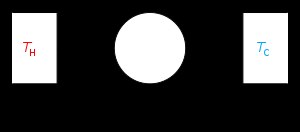
Carnots sætning (termodynamik) / Carnot-processens effektivitet
Skitse af en Carnot-motor. Varme går fra et reservoir med høj temperatur til et med lav temperatur. På vejen omdanner Carnot-processen noget af varmen til mekanisk arbejde.[2]
Carnots sætning er central inden for termodynamikken og siger, at en varmekraftmaskine aldrig kan være mere effektiv end en Carnot-kredsproces. Tilsvarende har alle reversible kredsprocesser samme effektivitet som Carnot-processen.